Monster a Go-Go

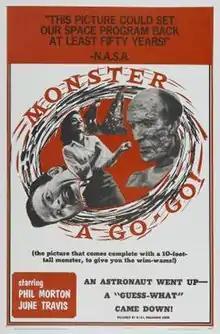
Original theatrical release poster

Monster a Go-Go! is a 1965 American science-fiction horror film directed by Bill Rebane and Herschell Gordon Lewis (who remained uncredited in association with this film). The film is considered to be one of the worst films ever made.